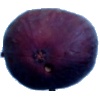
Label: fig